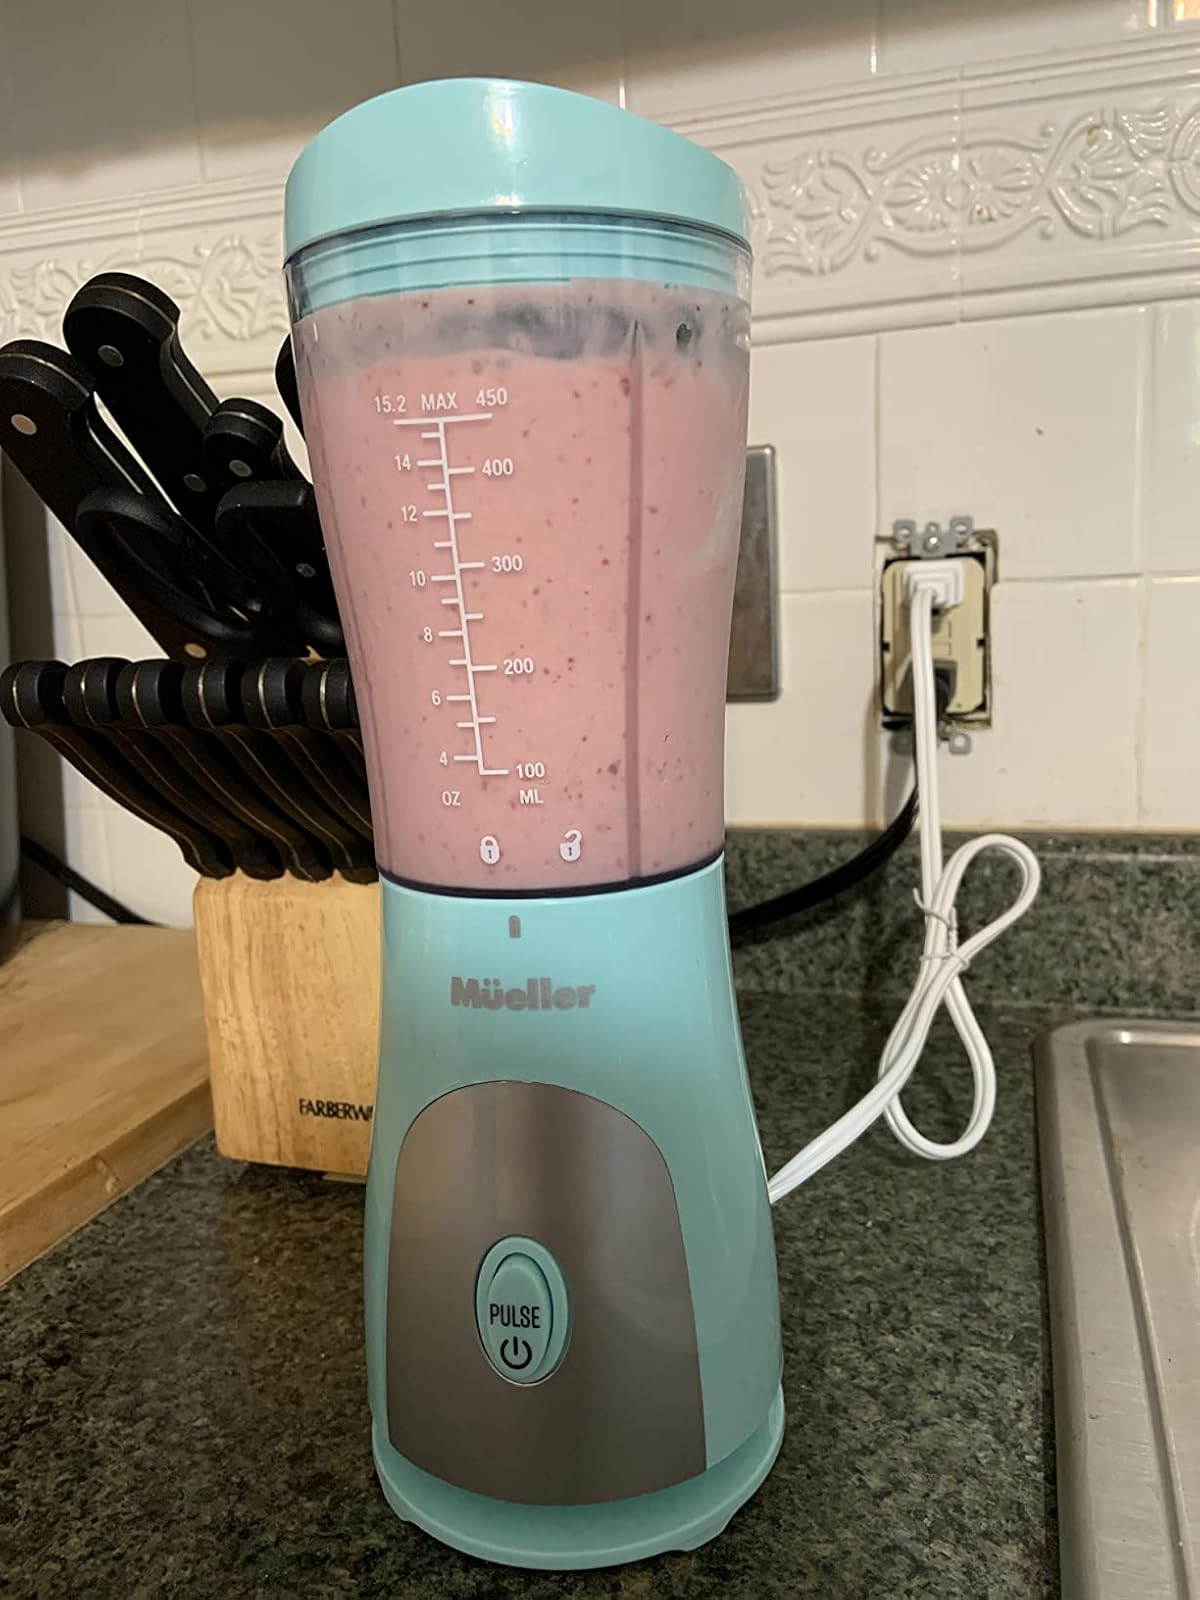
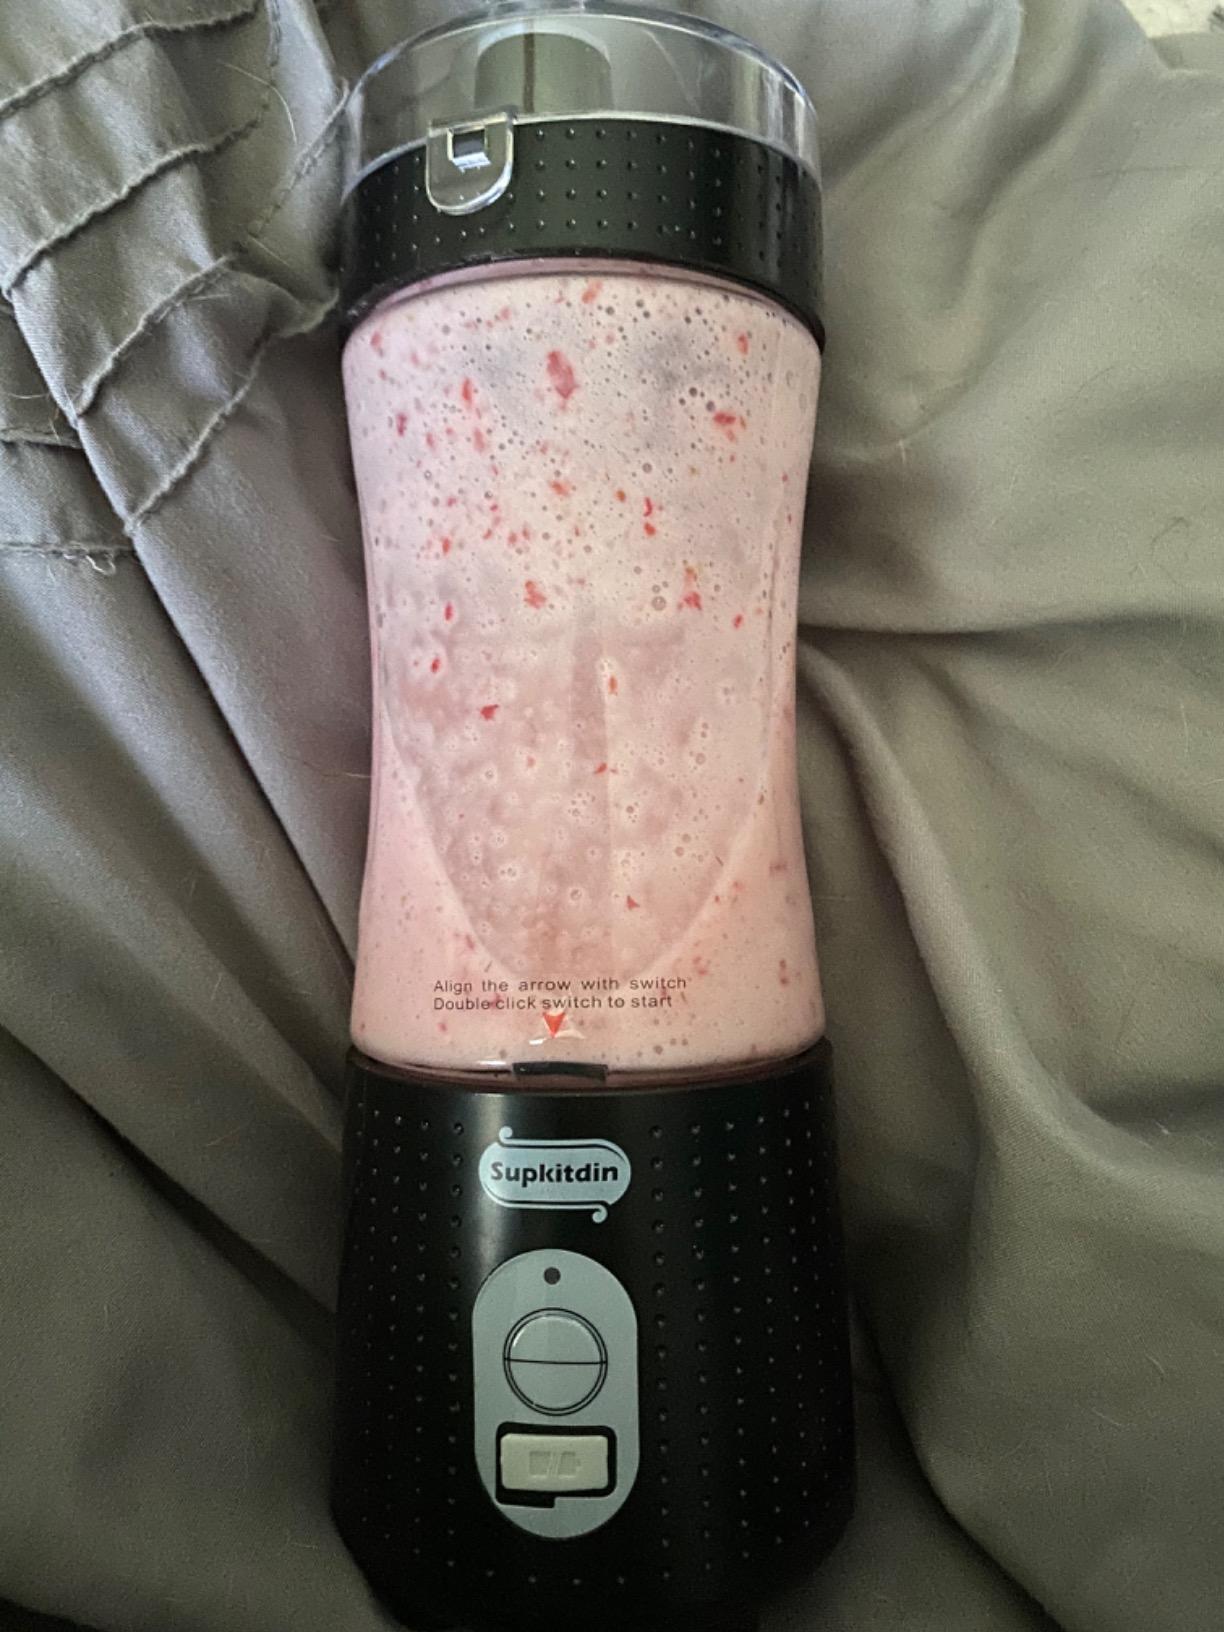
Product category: items_blender
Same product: no